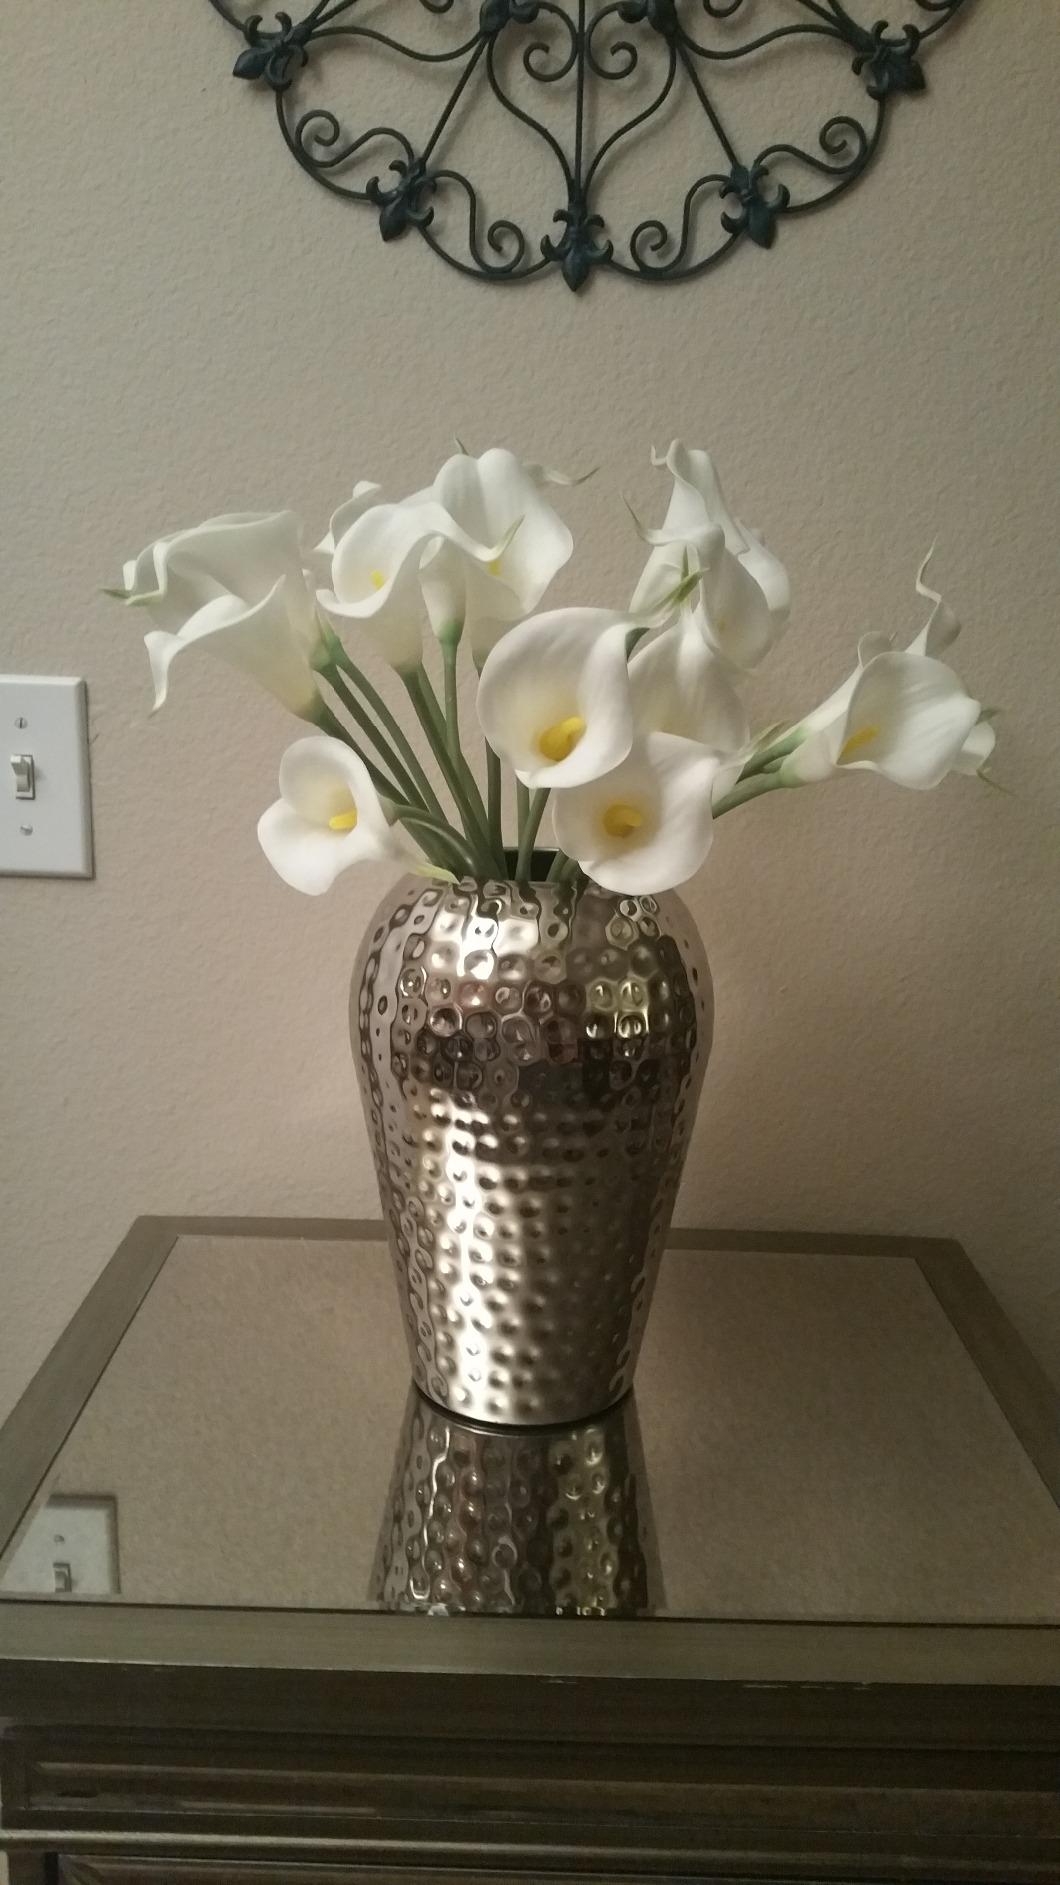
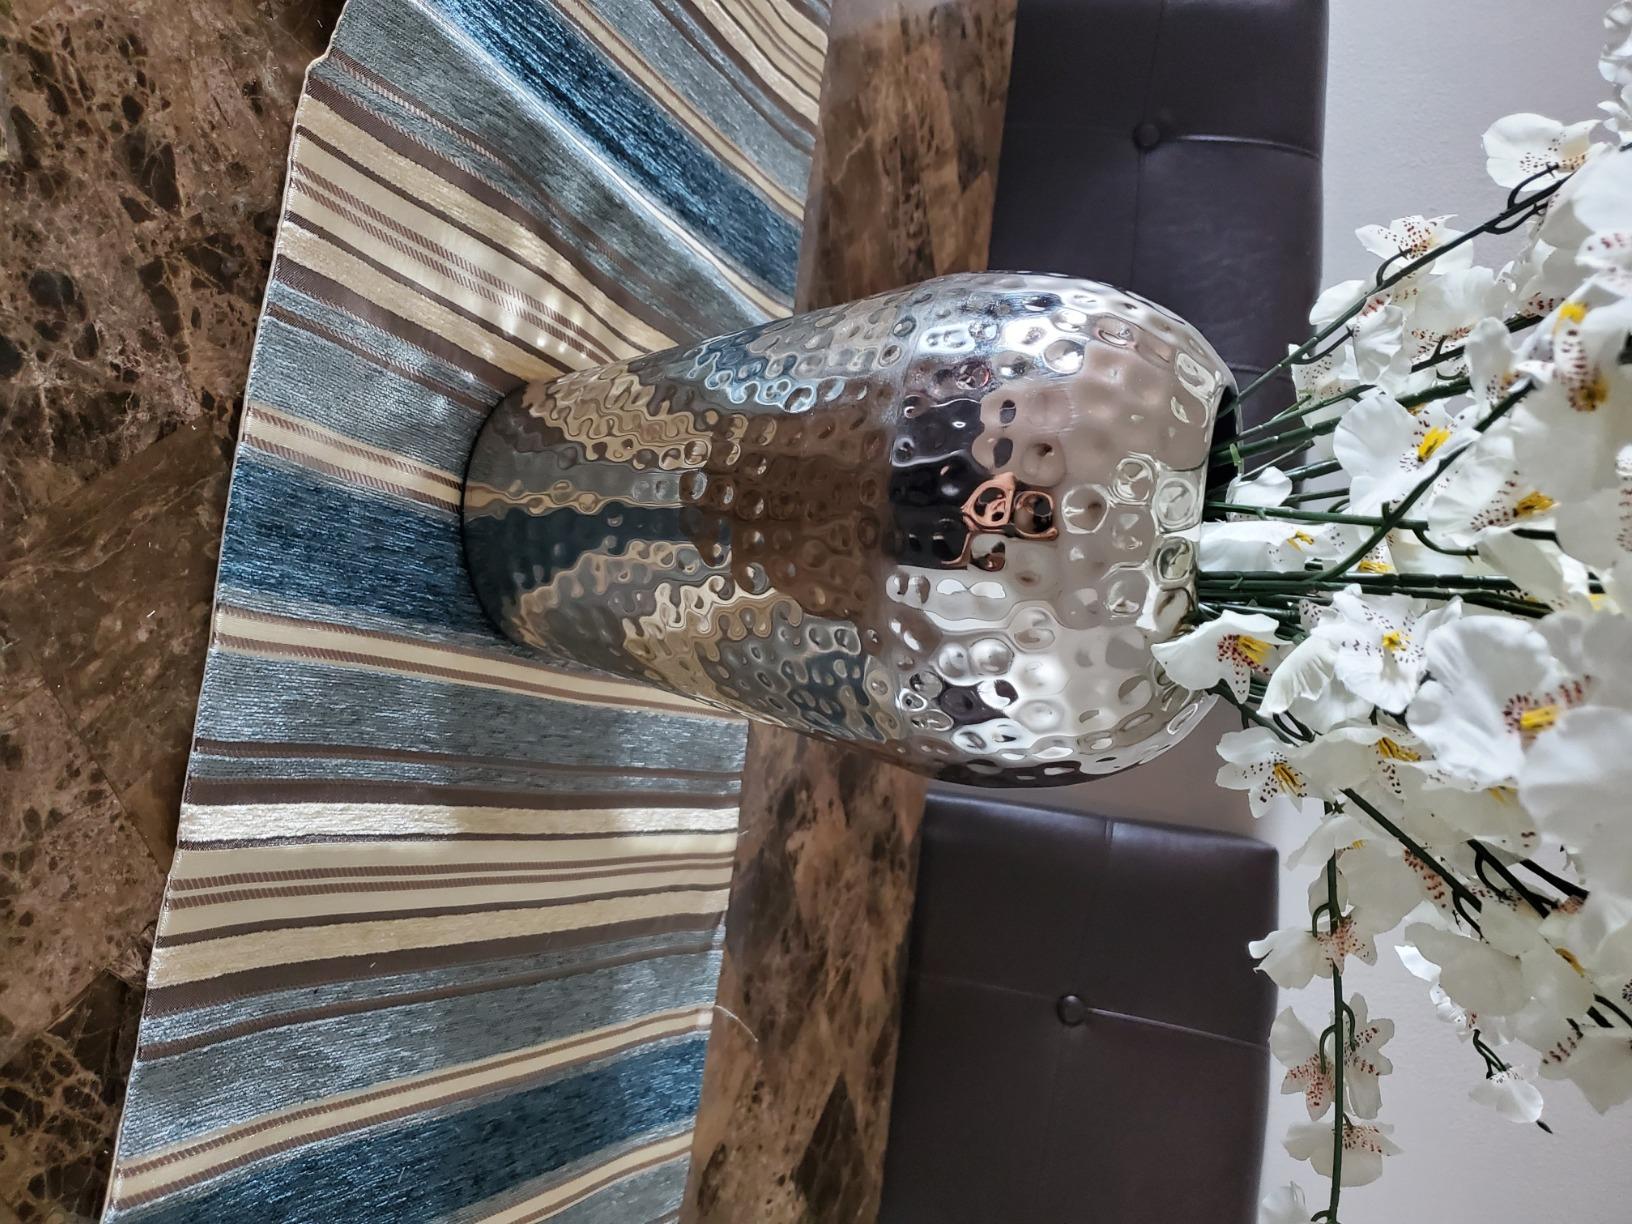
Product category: vase
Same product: yes